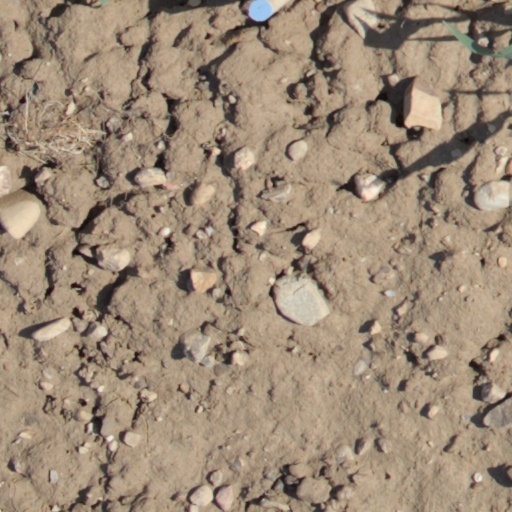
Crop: wheat